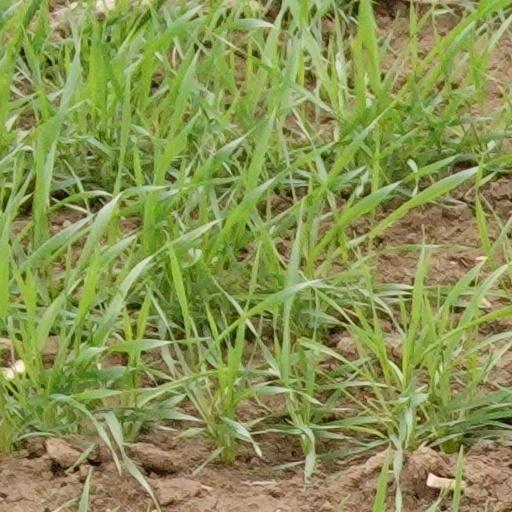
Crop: wheat